World War III

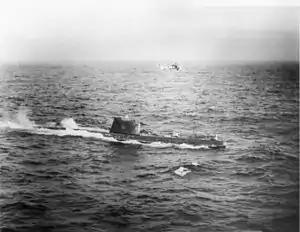
A US Navy HSS-1 Seabat helicopter hovers over Soviet submarine "B-59", forced to the surface by US Naval forces in the Caribbean near Cuba. B-59 had a nuclear torpedo on board, and three officer keys were required to use it. Only one dissent prevented the submarine from attacking the US fleet nearby, a spark that could have led to a Third World War (28–29 October 1962).

Exercise Able Archer was an annual exercise by the U.S. European Command that practiced command and control procedures, with emphasis on the transition from solely conventional operations to chemical, nuclear, and conventional operations during a time of war.